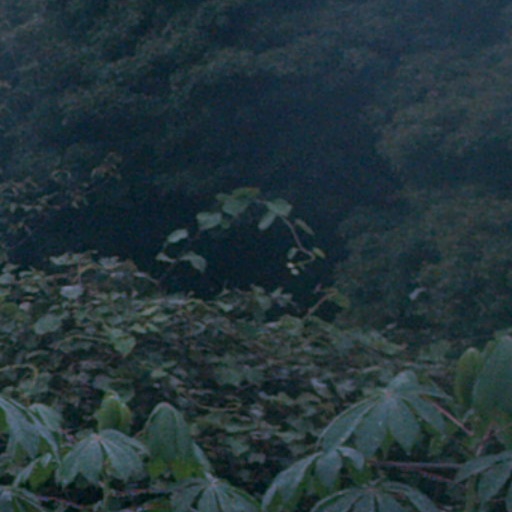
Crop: cassava